Yokohama City University

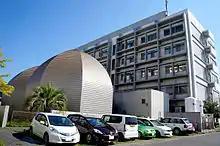
Tsurumi Campus

The Tsurumi Campus in Tsurumi-ku, Yokohama was established in 2001 as a graduate school partnership between YCU and RIKEN. RIKEN Yokohama researchers visit YCU as guest professors and provide guidance for students as part of a cooperative graduate school agreement.